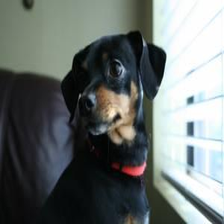
Species: dog
Breed: miniature pinscher